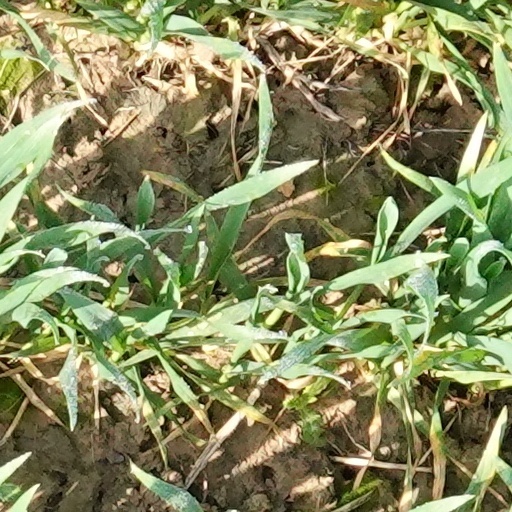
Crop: wheat